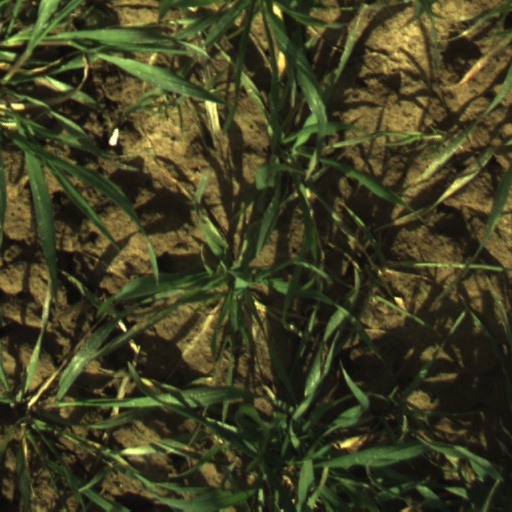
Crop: wheat